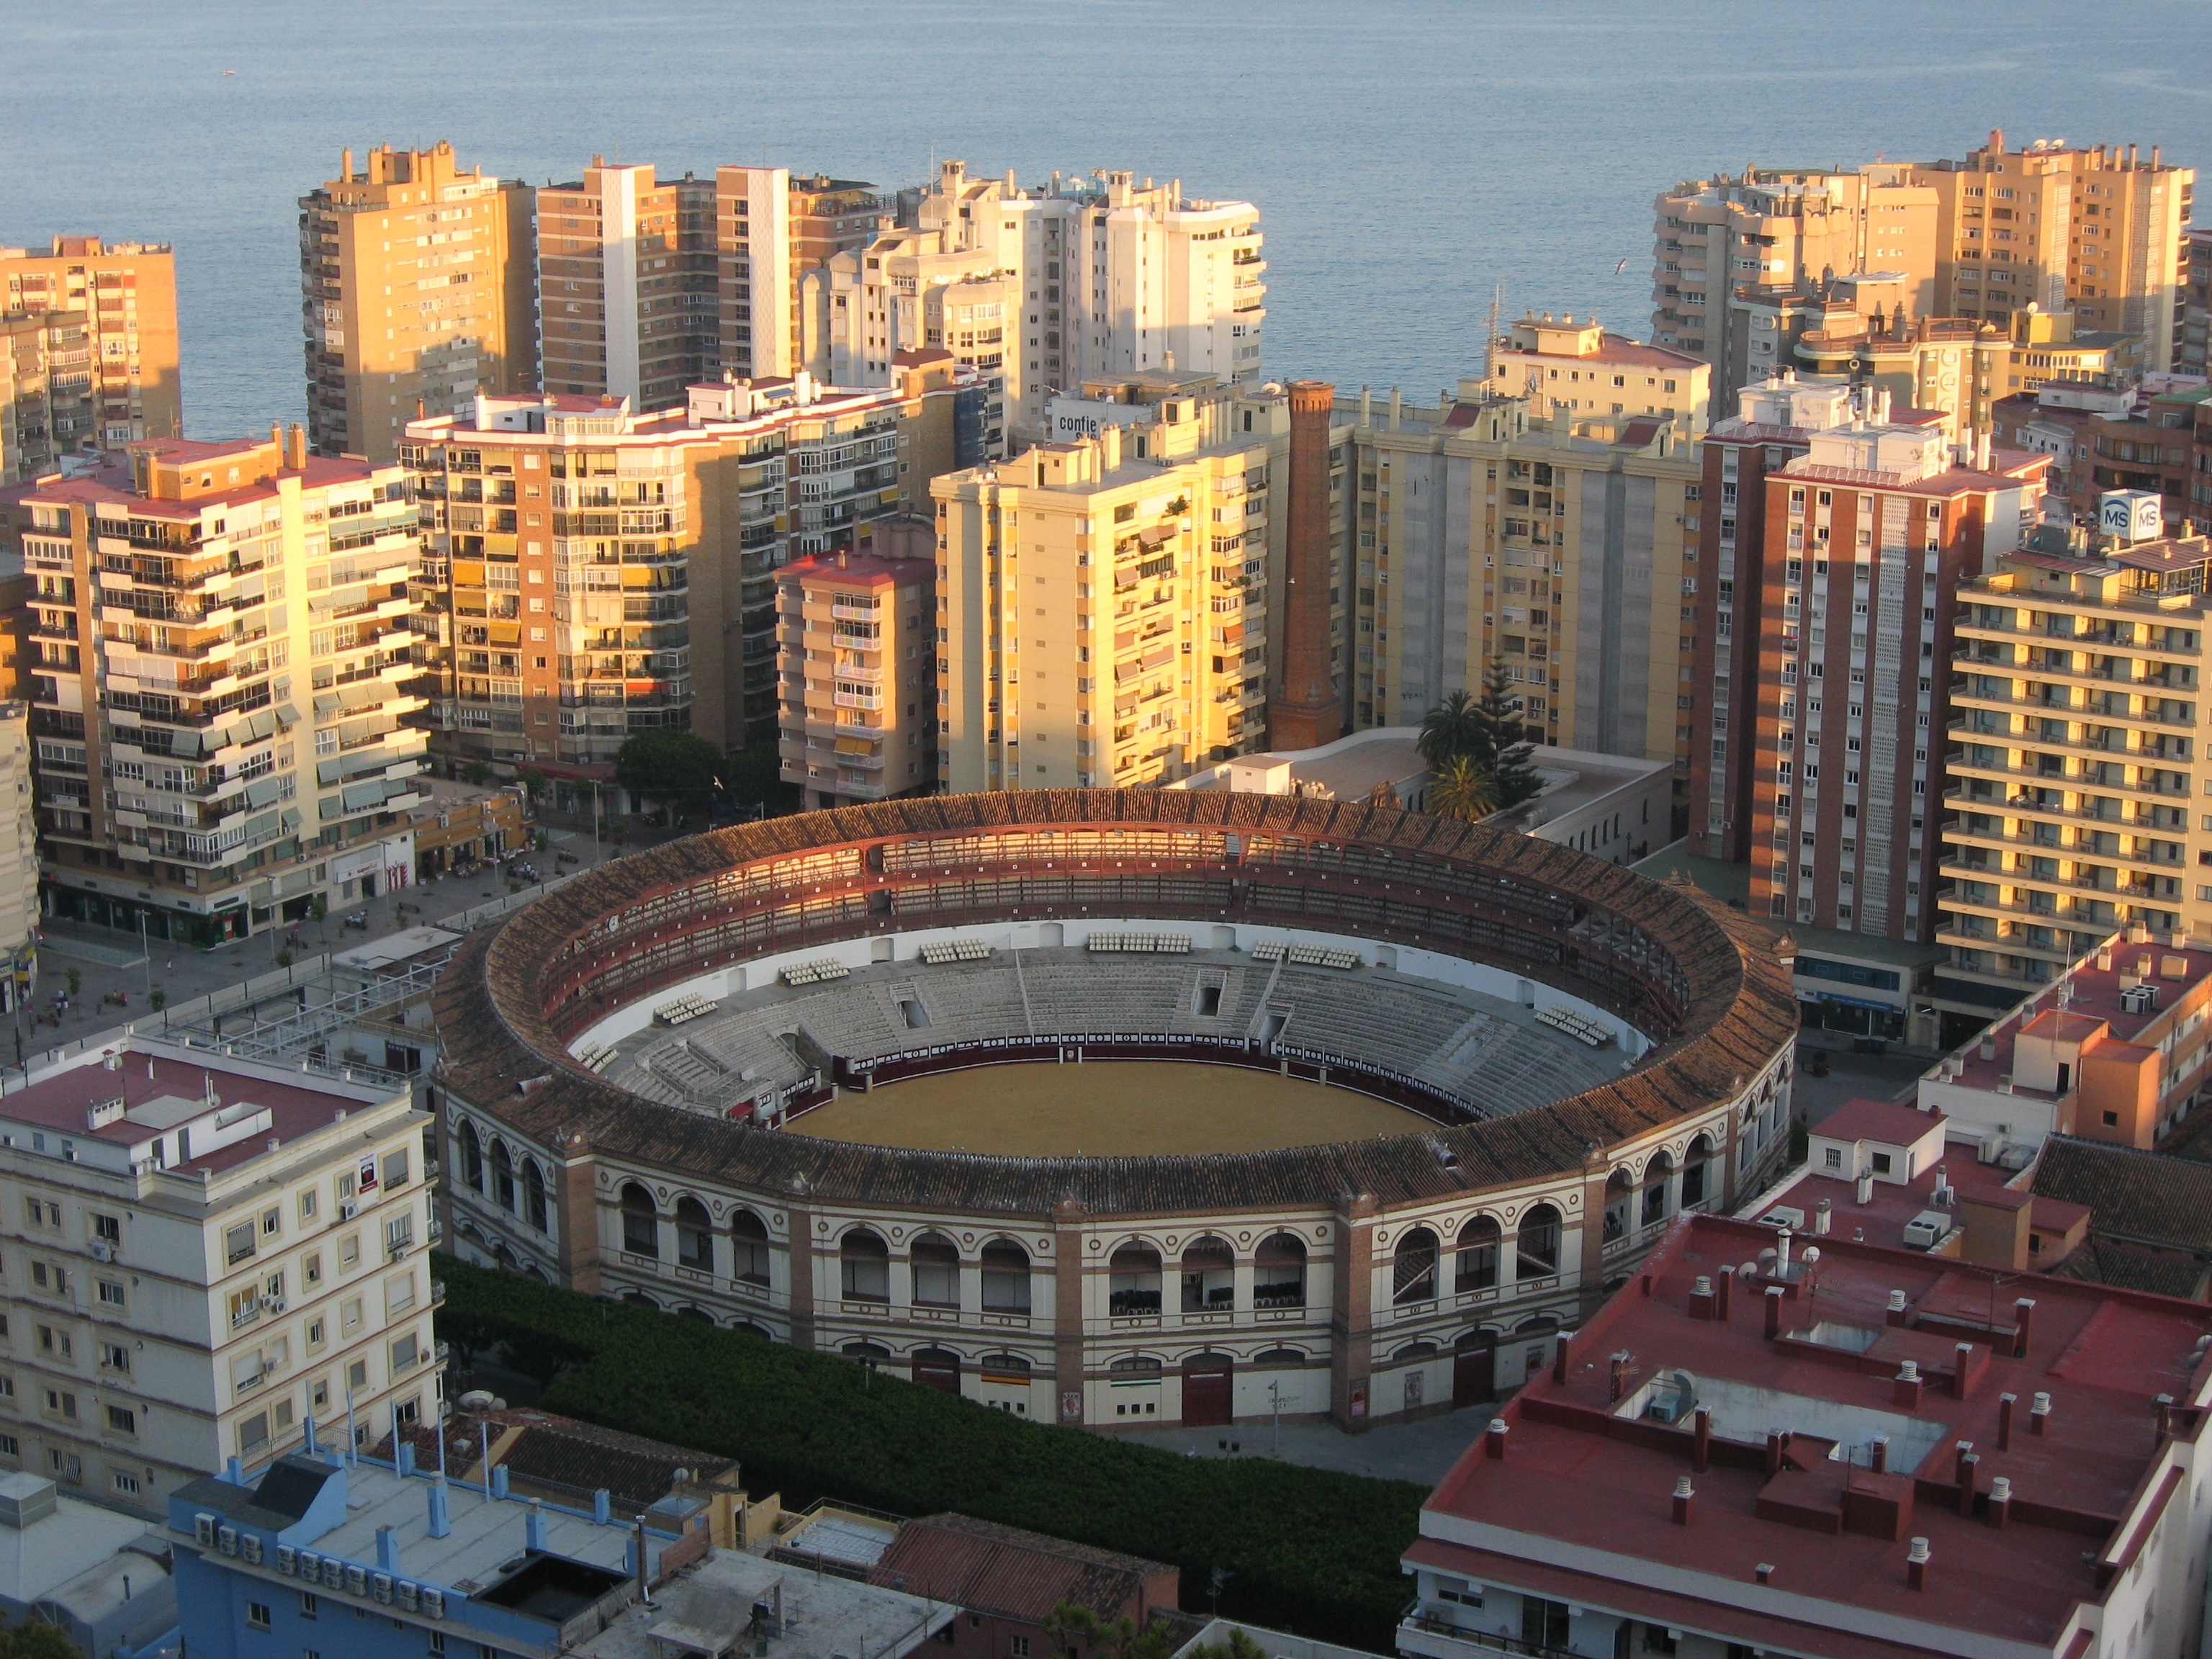
architecture, structure, skyline, city, skyscraper, cityscape, downtown, plaza, landmark, tourism, stadium, tower block, arena, spain, european, metropolis, bird's eye view, aerial photography, geographical feature, human settlement, metropolitan area, sport venue